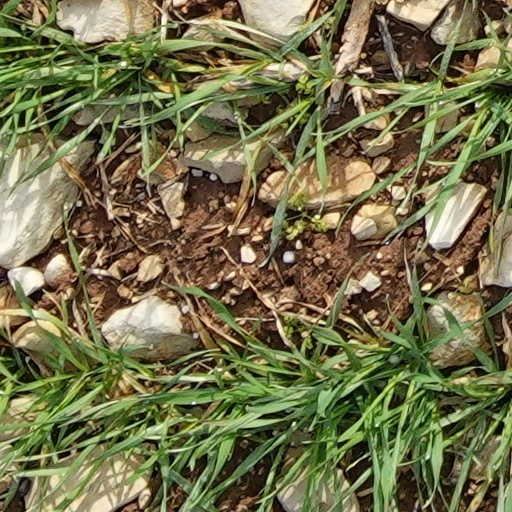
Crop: wheat